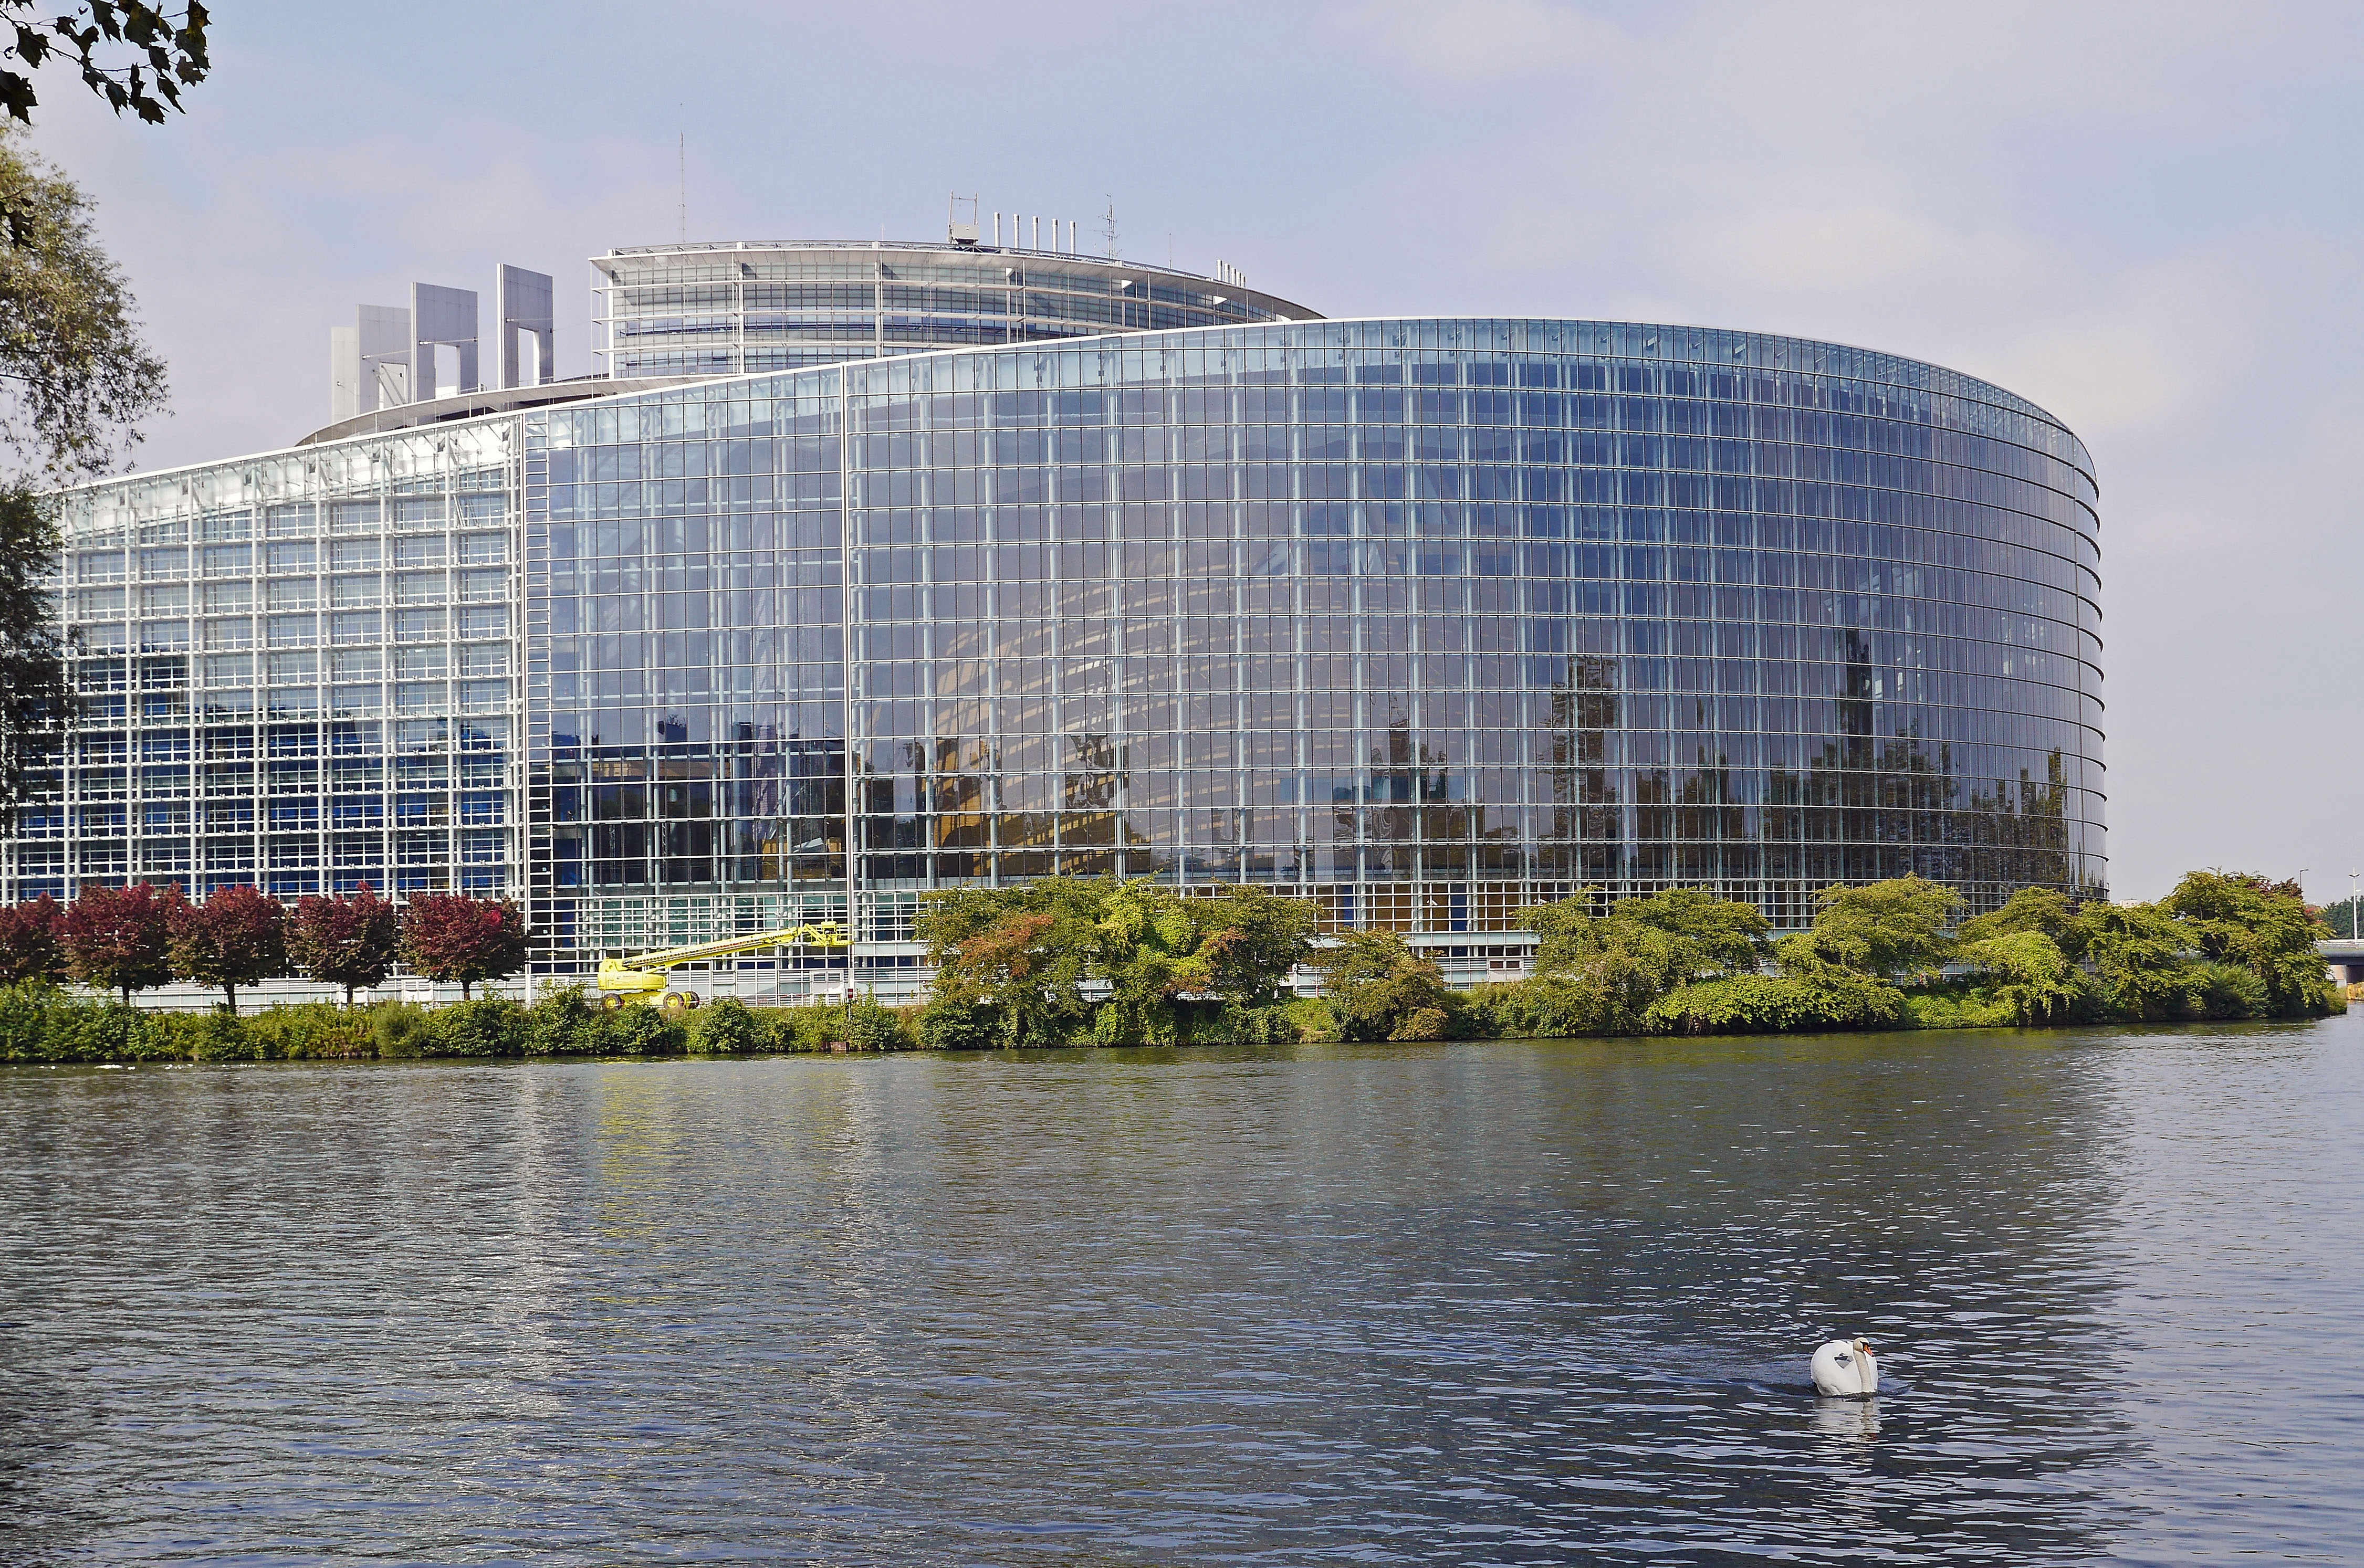
architecture, building, skyscraper, urban, france, reflection, blue, attraction, modern, stadium, tower block, places of interest, swan, parliament, strasbourg, eu, rotunda, chamber, ill, alsace, glass window, european union, european parliament, urban area, deputy, european city, illbogen, representative, sport venue, water side